60th Separate Guards Motor Rifle Battalion

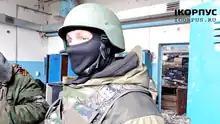
Member of the Somalia Battalion in Donetsk Airport

The Somalia Battalion was formed in the summer of 2014 in Ilovaisk as the Separate Company "Somalia", and was commanded in its first few years by Mikhail Tolstykh, a native of Ilovaisk who went by the nom de guerre ‘Givi’. The name of the unit supposedly derived from the "irregular" look of its first fighters, and got its name because when fighters lined up for the first time "...they were dressed in all manner of civilian clothes, such as shorts and trainers, did not look like a combat force, and, in their view, resembled Somali pirates".